M1911 pistol

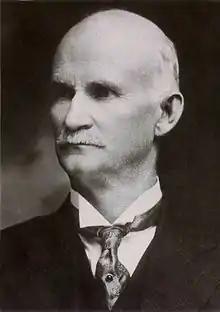
M1911 designer John Browning

During the end of 1899 and into 1900, a test of self-loading pistols was conducted, including entries from Mauser (C96 "Broomhandle"), Mannlicher (Mannlicher M1894), and Colt (Colt M1900). This led to a purchase of 1,000 DWM Luger pistols, chambered in 7.65mm Luger. During field trials, these ran into some problems, especially with stopping power. Other governments had made similar complaints. Consequently, DWM produced an enlarged version of the round, the 9×19mm Parabellum with fifty weapons chambered for it tested by the U.S. Army in 1903.